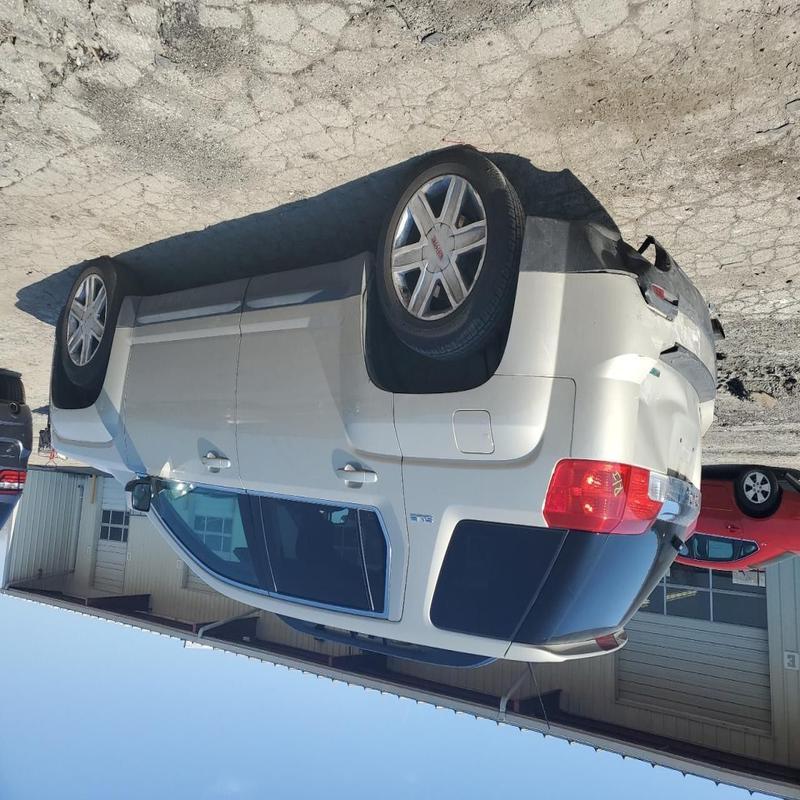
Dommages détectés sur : malle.
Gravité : mineur